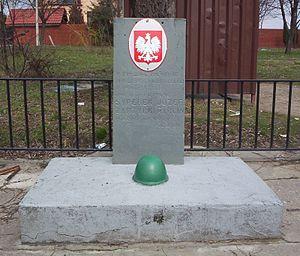
Parzniew est un village polonais de la gmina de Brwinów dans la powiat de Pruszków de la voïvodie de Mazovie dans le centre-est de la Pologne.